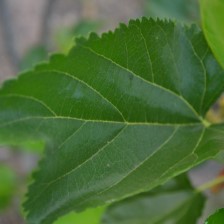
Variety: ChiangMaiBuriram60